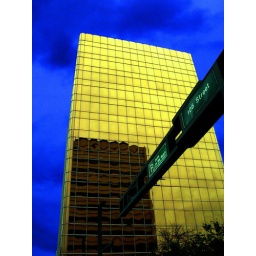
Office building coated with a gold like reflective covering in Edmonton juxpositioned by a overhanging street sign.